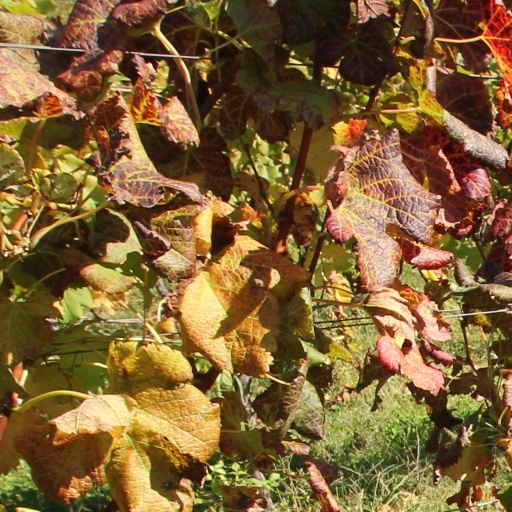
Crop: grape